Stanley Donen

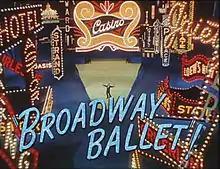
Still from "Singin' in the Rain"

In the film, Don Lockwood (Kelly) and Lina Lamont (Hagen) are two silent film stars in Hollywood whose careers are threatened by the invention of sound films. With help from his best friend Cosmo Brown (O'Connor) and love interest Kathy Selden (Reynolds), Lockwood saves his career by turning his latest film into a musical. Filming was harmonious, but Donen thought Kelly's "Broadway Melody" ballet sequence was too long. The "Singin' in the Rain" musical number took several months to choreograph, and Donen and Kelly found it necessary to dig holes in the cement to create puddles in the street.